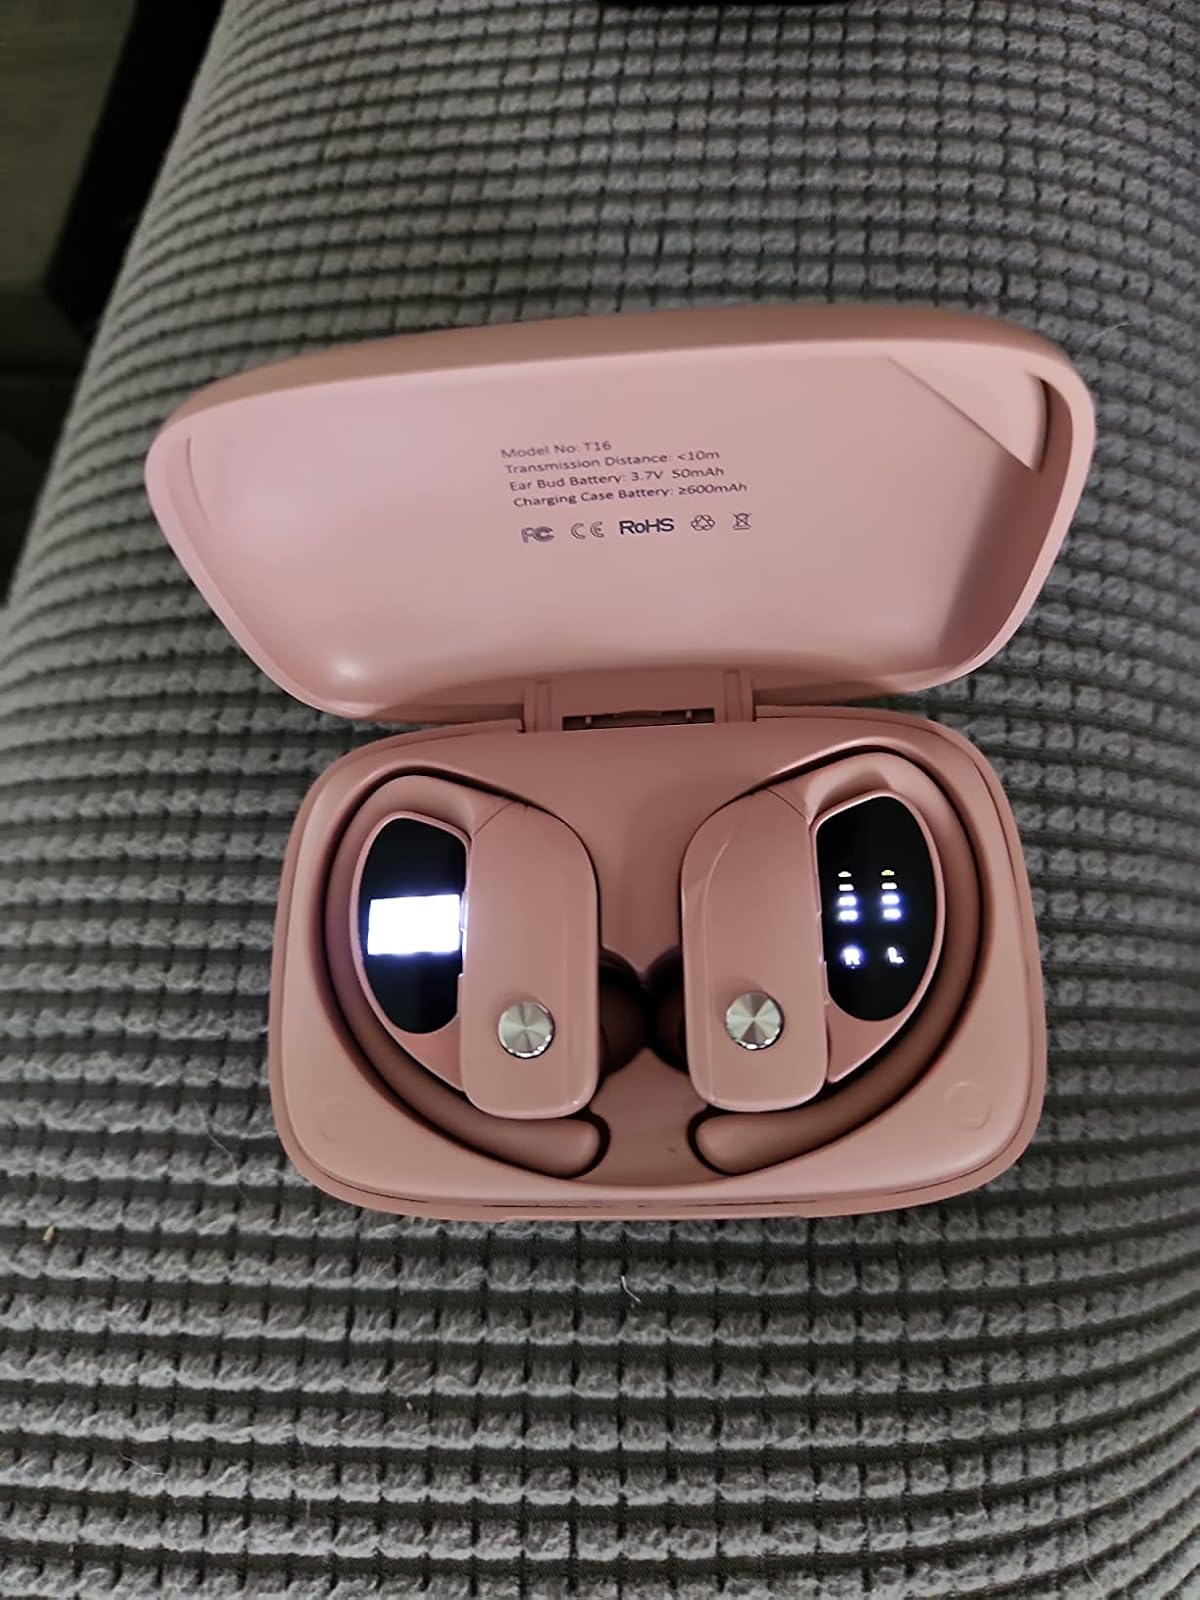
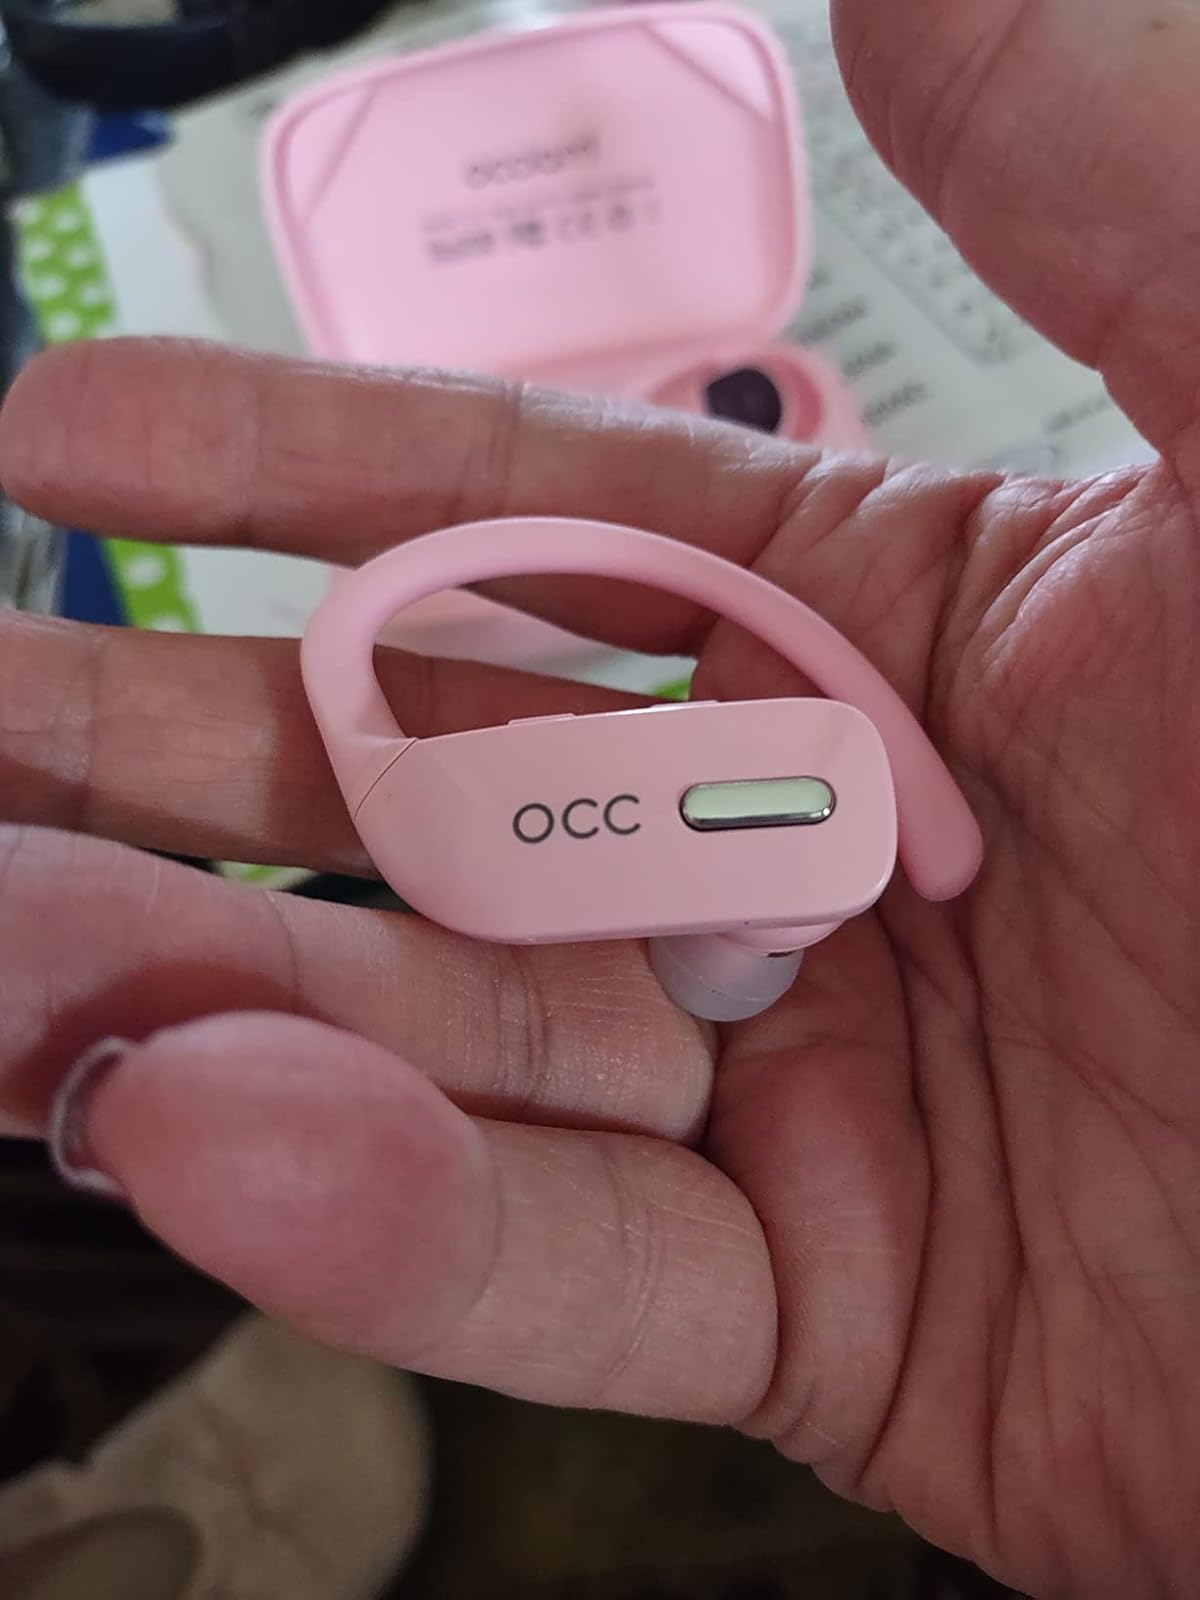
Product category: earbuds
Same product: no